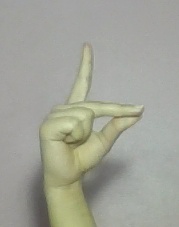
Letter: ta